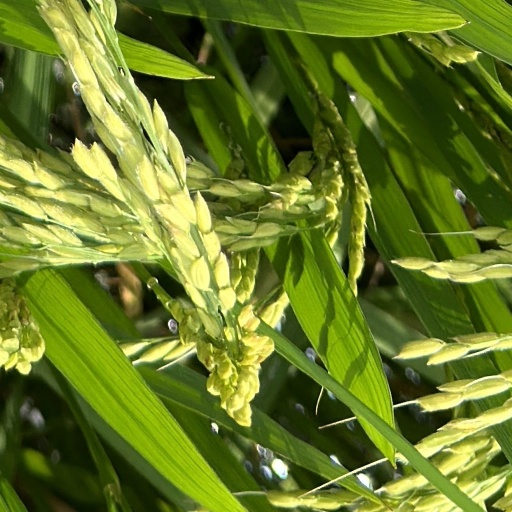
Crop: rice